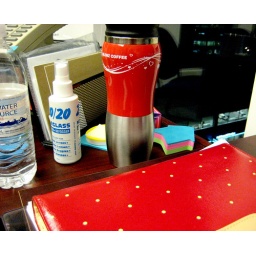
A touch of red in the office -- today's random fact